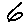
Label: 6